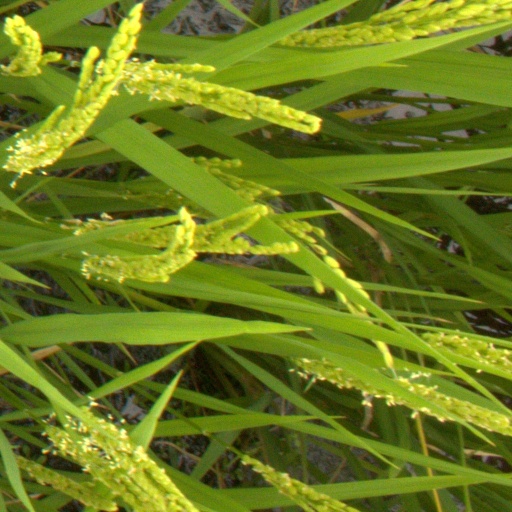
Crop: rice